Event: Nepal Earthquake
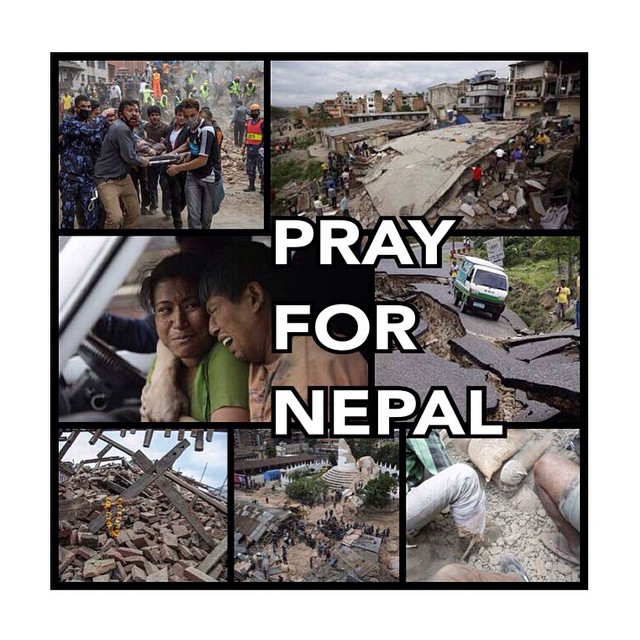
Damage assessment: damage